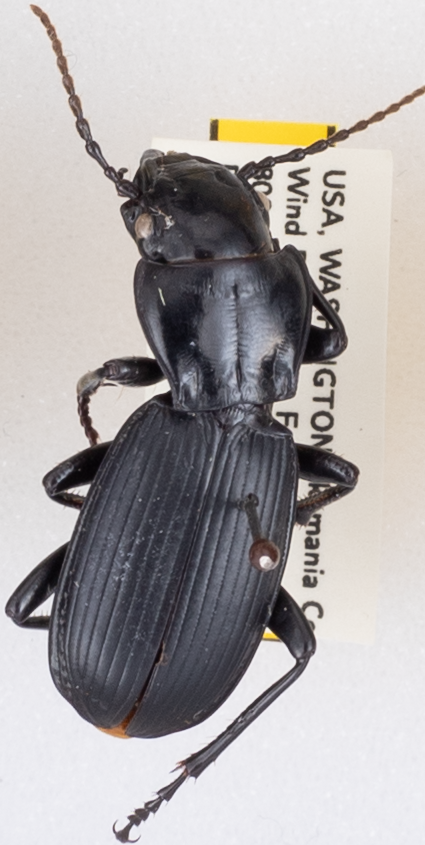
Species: Pterostichus lama
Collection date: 2019-07-30
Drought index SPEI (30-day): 0.156
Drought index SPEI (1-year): -1.45
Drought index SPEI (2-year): -2.09